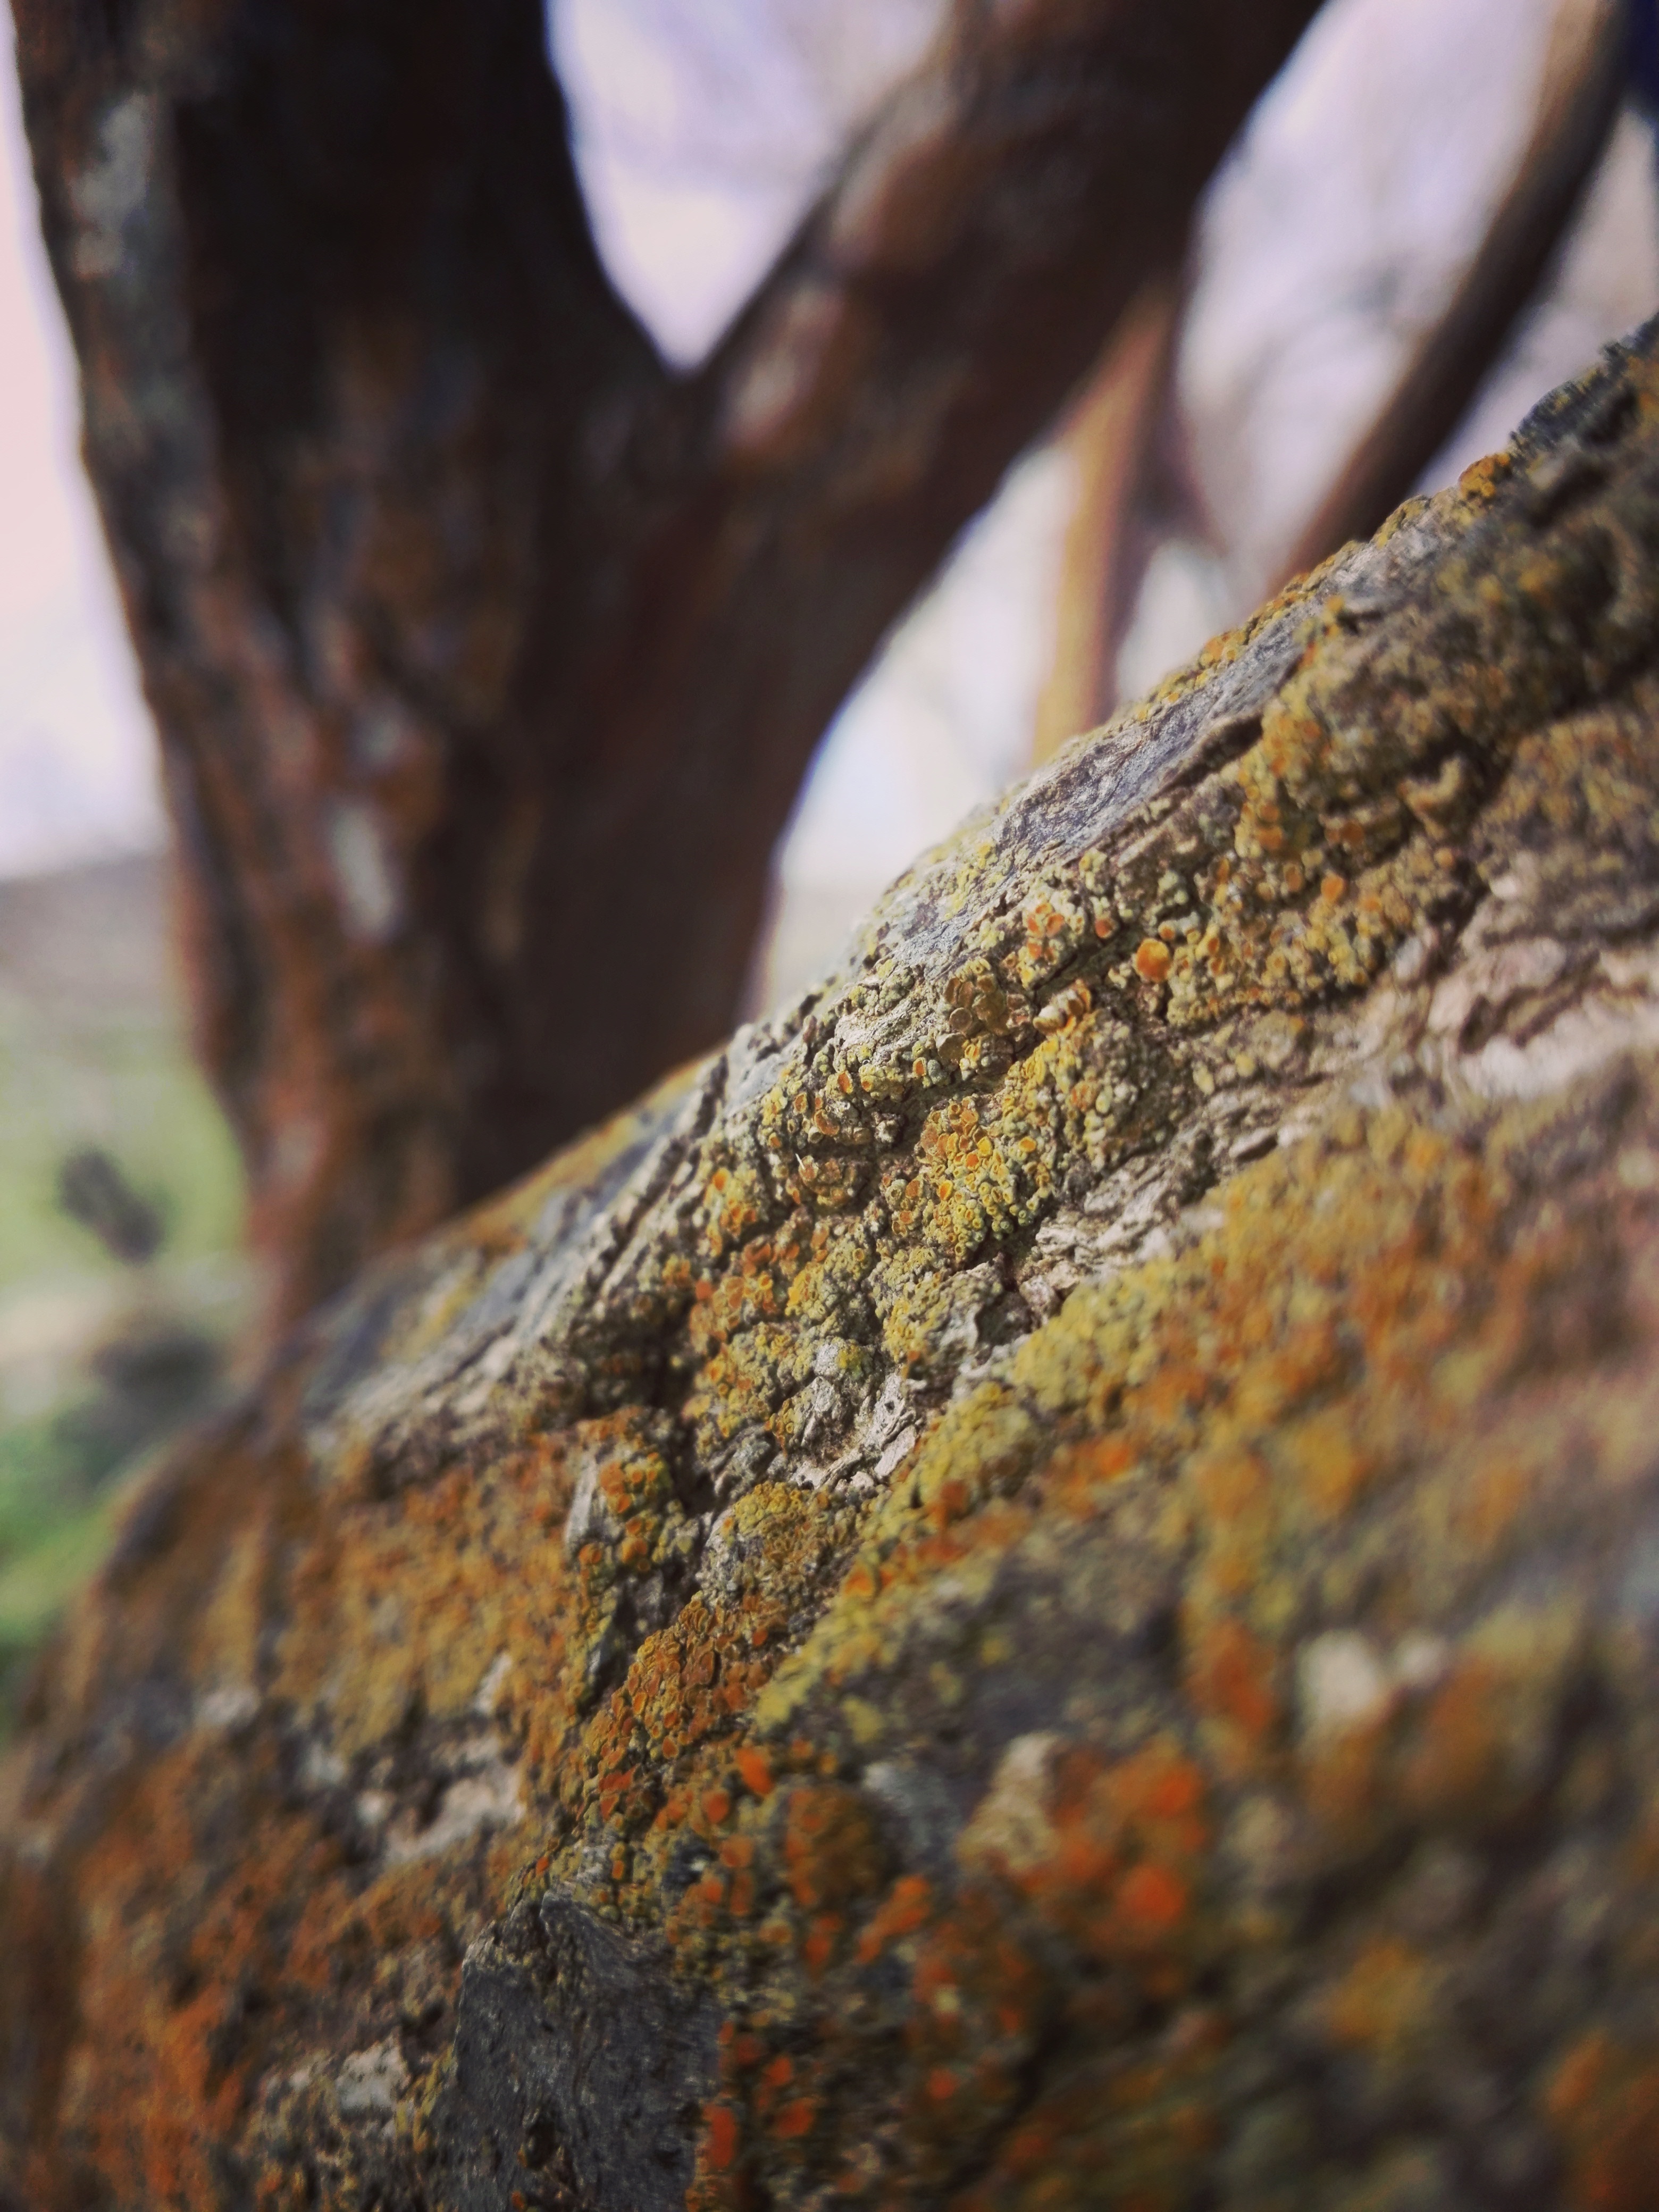
tree, nature, forest, rock, branch, plant, wood, leaf, trunk, wildlife, autumn, soil, reptile, season, fauna, close up, macro photography, woody plant